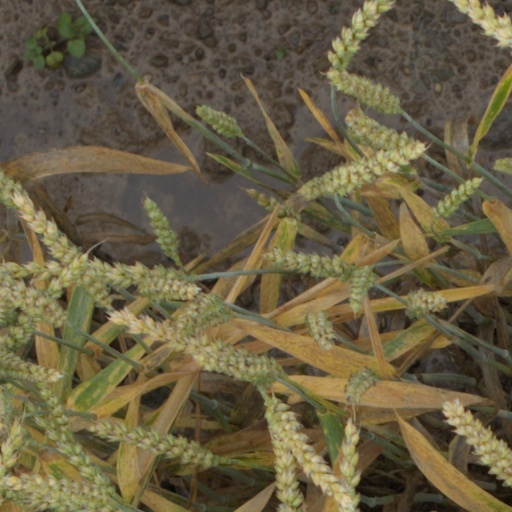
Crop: wheat